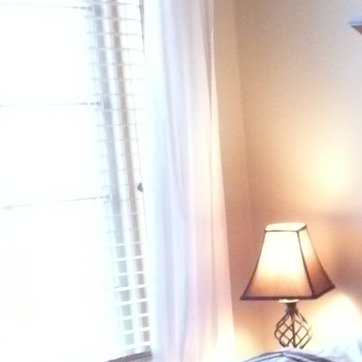
Material: fabric